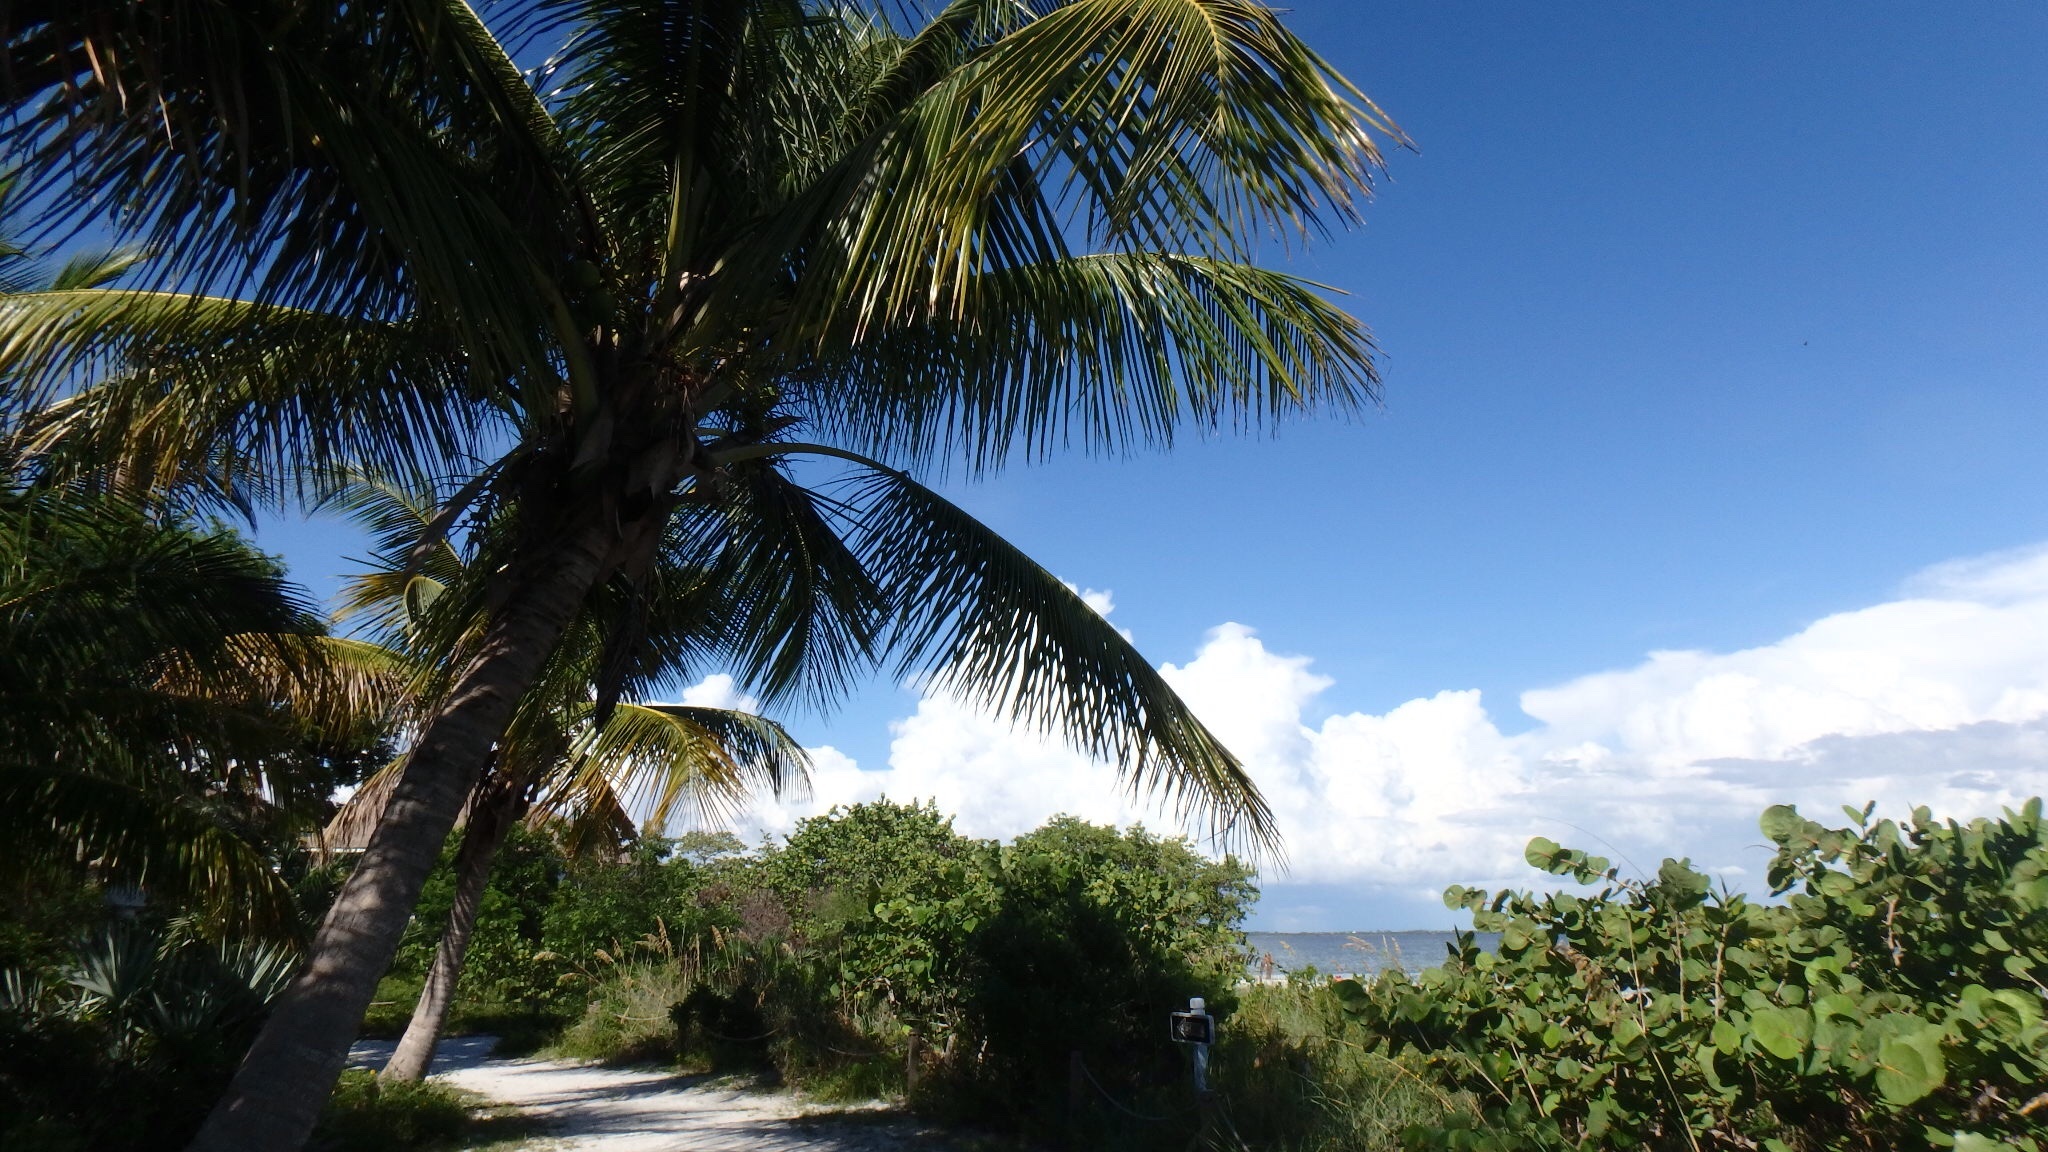
beach, sea, coast, tree, vacation, jungle, botany, rainforest, caribbean, tropics, woody plant, arecales, palm family